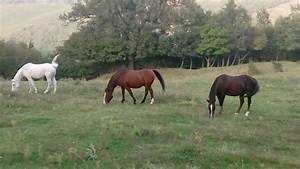
Label: horse